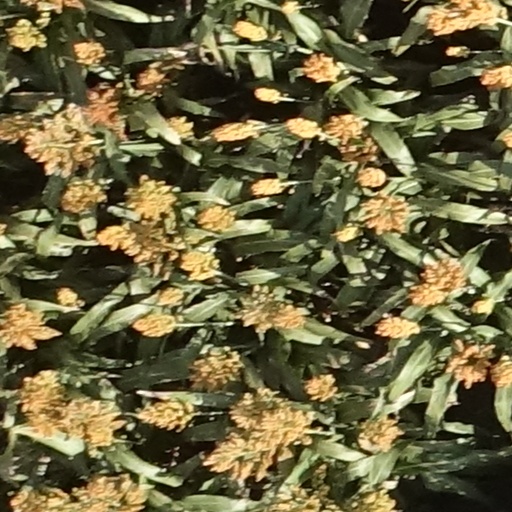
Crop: sorghum